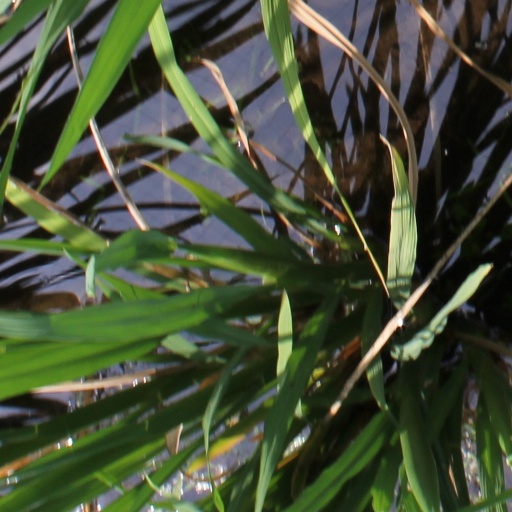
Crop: rice